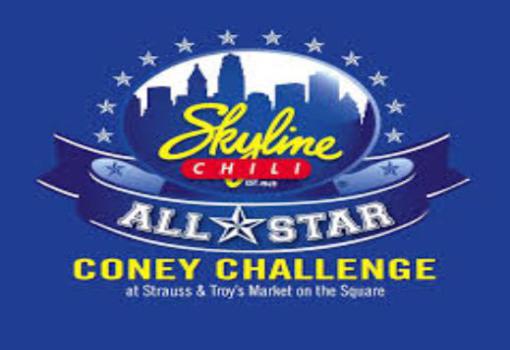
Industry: Food